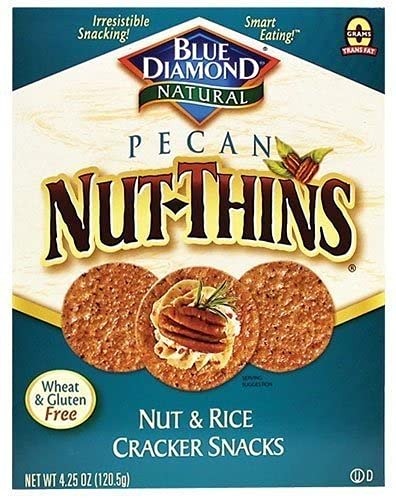
Item Name: BLUE DIAMOND CRACKER NUT THIN PECAN, 4.25 OZ, PK- 12
Product Description: Our Southern friends who grow pecans agree that Nut Thins is a great way to enjoy their nutty richness. Made from rice flour and pecans and baked with no added oil, they're the perfect guilt-free snack!
Value: 51.0
Unit: Ounce

Price: 4.34